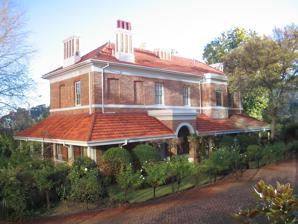
Building: Bishop's House, Perth
Country: Australia
Year built: 1859
Heritage-listed building in Perth, Western Australia Bishop's House Bishop's House, Perth Bishop's House Location of Bishop's House in Perth, Western Australia General information Type Heritage-listed building Location Perth , Western Australia Coordinates 31°57′15″S 115°51′05″E / 31.954192°S 115.851390°E / -31.954192; 115.851390 ( Bishop's House ) Western Australia Heritage Register Type State Registered Place Designated 5 January 2001 Reference no. 2093 Bishop's House is a heritage-listed former residence of the Anglican Bishop of Western Australia at 78 Mounts Bay Road (corner Spring Street), Perth , Western Australia. History Bishop’s House is situated between St Georges Terrace and Mounts Bay Road, on the eastern side of Spring Street. Bishop's House is a two-storey residence constructed in a Victorian Georgian style of architecture , in 1859, for Mathew Blagden Hale , the first Anglican Bishop of Western Australia . Bishop's House is situated on land known as the Bishop's See , located between St Georges Terrace , and Mount and Spring Streets at the western end of the Perth central business district . In 1856 Bishop Hale, an independently wealthy clergyman, purchased five allotments on St Georges Terrace to build a residence for himself and his family. Hale favoured this location because of the large grounds and natural spring that flowed all year round, and that there was a house and stables. The land was purchased from Edward Hamersley and Alfred Hillman Senior (Assistant Surveyor General). In 1858, Hale arranged for the construction of his residence by ticket-of-leave men. In December that year, Hale and his family travelled to England , not returning until April 1860. Bishop's House was completed, at Hale's personal expense, for a cost £2,486, equivalent to A$ 298,579 in 2022, whilst the family was away overseas. The existing house on the site was utilised as a kitchen, and the stables as laundry and kitchen outhouses. Hale planted ornamental trees in the front garden, and laid out the fruit garden at the rear. He also had the garden wall constructed at the rear of the property. In 1860, Hale had a small cottage built adjacent to Bishop's House at a cost of £360. This was used as lodgings for visiting clergymen from the country and was known as Clergy House or Bishop's Cottage. In 1872, Hale built another house on the Bishop's See site, near the corner of Spring and Mount Streets, to house and educate Aboriginal children. This two-storey building was known as Hale House. In 1875 Hale handed all his Perth properties over to the Perth Diocesan Trust and left Western Australia to take up his appointment as Bishop of Brisbane . Bishop's House was then occupied by his successor, Henry Hutton Parry in 1876. Parry however found the upkeep of the residence beyond his means and moved his family into Bishop's Cottage, with Judge Hensman leasing Bishop's House. Hutton died whilst still in office in November 1893. The next bishop to occupy Bishop's House was Charles Owen Leaver Riley who arrived to take up his post in 1895. Bishop's House was renovated and repaired for his occupancy. In 1904, Riley enlarged Bishop's House with funds from a public appeal within the Church. Following his death in 1929, Bishop's House was occupied by his successor, Henry Frewen Le Fanu . In 1930, renovations were carried out to Bishop's House for Le Fanu's occupancy. Following Fanu's death in September 1946, succeeding archbishops choose not to occupy Bishop's House as their residence. In 1959, it was leased by Legacy Australia as their Perth headquarters, and became known as Legacy House. In 1974 Bishop's House was used to accommodate the Anglican Health and Welfare Services ( Anglicare ) until the service was relocated to the Sambell Centre in Colin Street, West Perth . In 1982, the Perth Diocesan Trust leased the site to St George's Investments, later known as Australian City Properties (ACP), owned by English entrepreneur Lord Alistair McAlpine , who used the residence as home and as an office. As part of the lease conditions, Bishop's House and its gardens were renovated and restored by architects Oldham Boas Ednie-Brown in 1984. Current uses In 1999 the Multiplex Property Trust and the Hawaiian Property Group bought the heritage-listed residence as part of the overall Bishop's See site. The companies subsequently built two (a nine-storey and a larger twenty-seven-storey) modern office towers next to Bishop's House. In November 2010 the building was converted into a multi-level restaurant , Lamont's Bishop's House, run by Kate Lamont . Heritage value Bishop's House was classified by the National Trust (WA) on 11 May 1998 and listed on the City of Perth 's Municipal Inventory, which was adopted 13 March 2001.  It was permanently entered on to the State Register of Heritage Places on 5 January 2001 by the Heritage Council of Western Australia . References